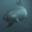
Label: shark